Henry Phipps Jr.

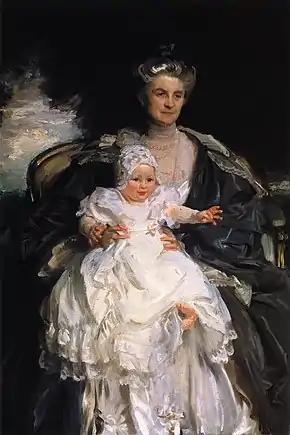
"Mrs Henry Phipps and Her Grandson Winston", oil on canvas, John Singer Sargent, 1907

In 1872, Henry Phipps married Anne Childs Shaffer (1850–1934), the daughter of Margaret and John Shaffer, a Pittsburgh wagon builder. Since their estate Bonnie Brink was completed in 1919, they spent their summers in Great Neck, Long Island. The couple had two daughters and three sons: